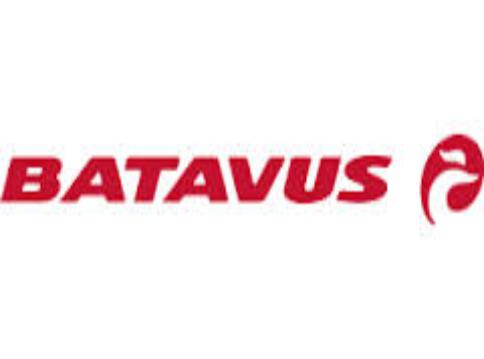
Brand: batavus
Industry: Transportation